Dik Abed

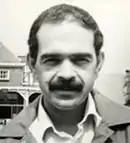

Sulaiman "Dik" Abed (22 October 1944 – 19 January 2018) was a South African-born cricketer, who played professionally in England and later captained the Netherlands.